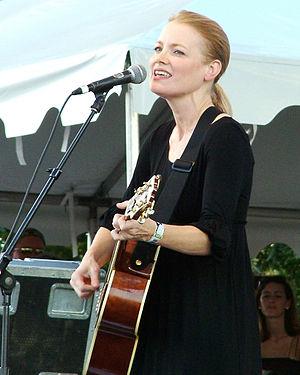
Kelly Willis, née le 2 octobre 1968, est une chanteuse et compositrice de musique country, dont la musique est décrite comme « country contemporaine », « country alternative » et « new traditional country ».